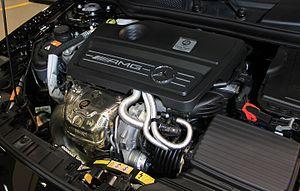
La Mercedes-Benz Classe GLA Type 156 est un crossover urbain produit et commercialisée par le constructeur automobile allemand Mercedes-Benz de 2014 à 2020. La Type 156 est la première génération de la Classe GLA.